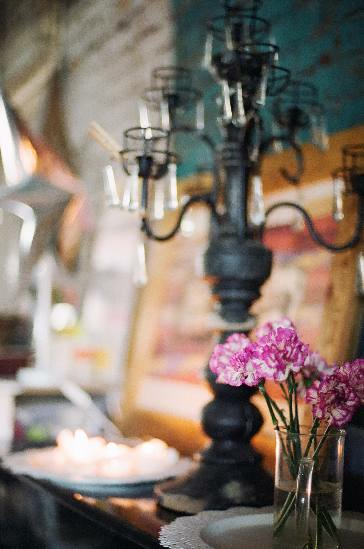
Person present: No